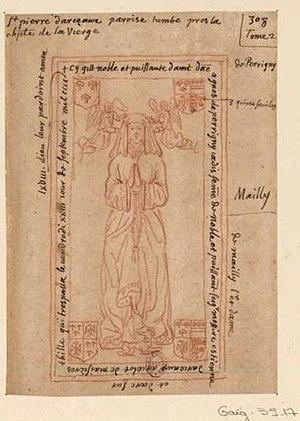
La famille de Perrigny est une famille de petits seigneurs bourguigons ayant dominé quelques fiefs des environs de Dijon, dont Arceau, Arcelot et Perrigny, entre le XIIIᵉ et le XVᵉ siècle. Elle a pour origine l’actuel village de Perrigny-lès-Dijon.